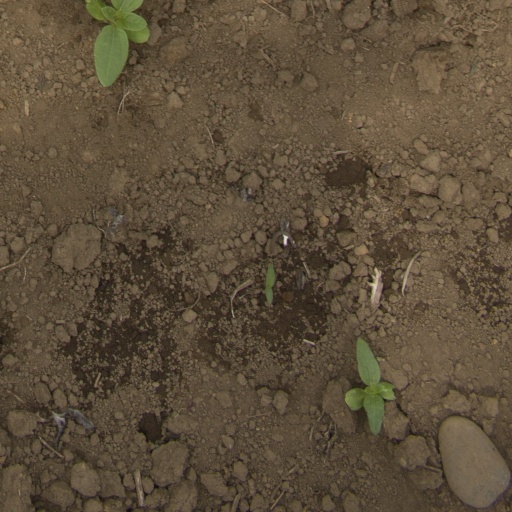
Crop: Jerusalem artichoke